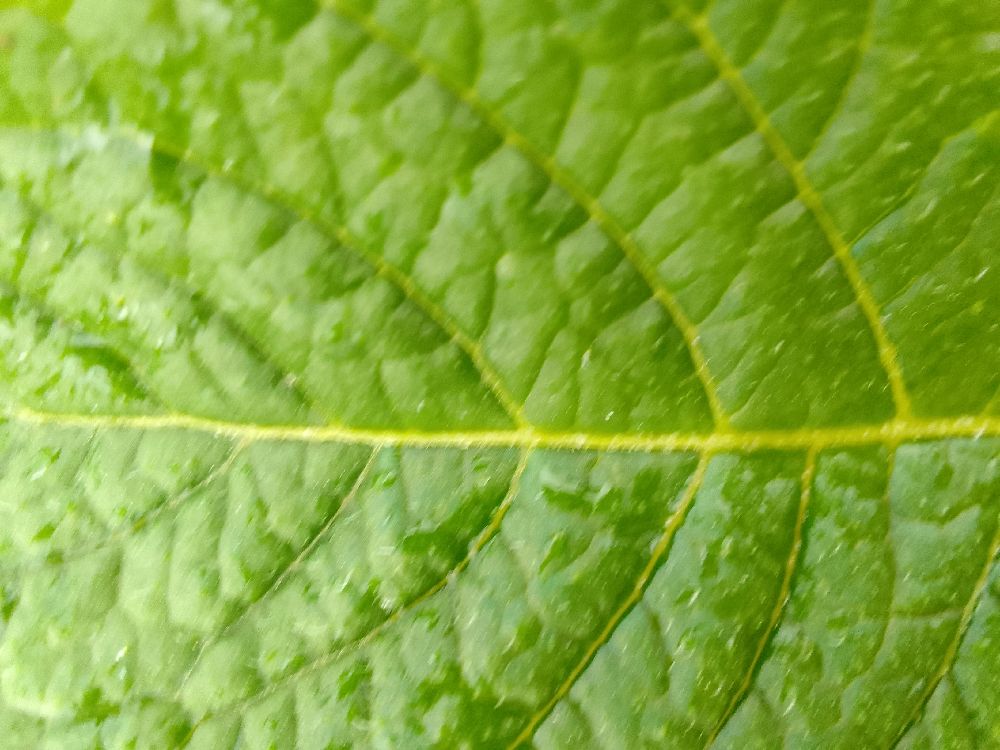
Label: Healthy